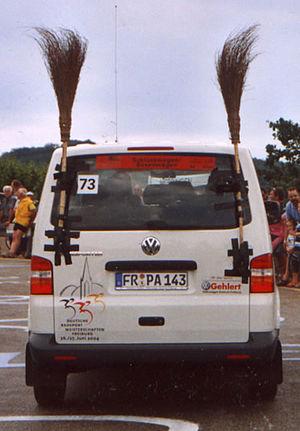
""voiture balai""
Lors d'une course cycliste, une voiture-balai est un véhicule qui circule derrière les derniers compétiteurs. Elle a pour rôle de récupérer les coureurs qui ne peuvent plus continuer la course. L'expression s'est depuis étendue au-delà du vocabulaire cycliste.